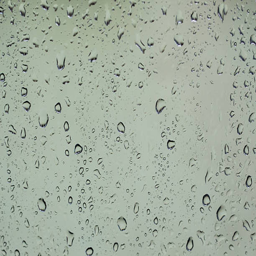
drops of rain water during the rainy season